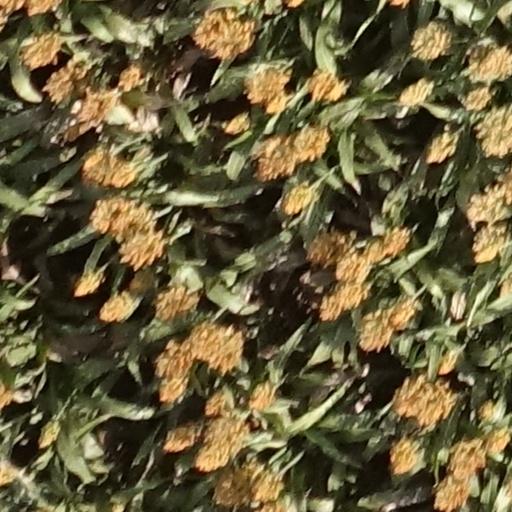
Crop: sorghum